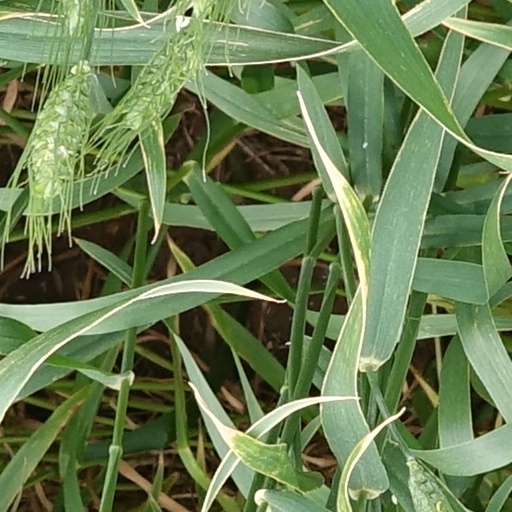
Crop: wheat